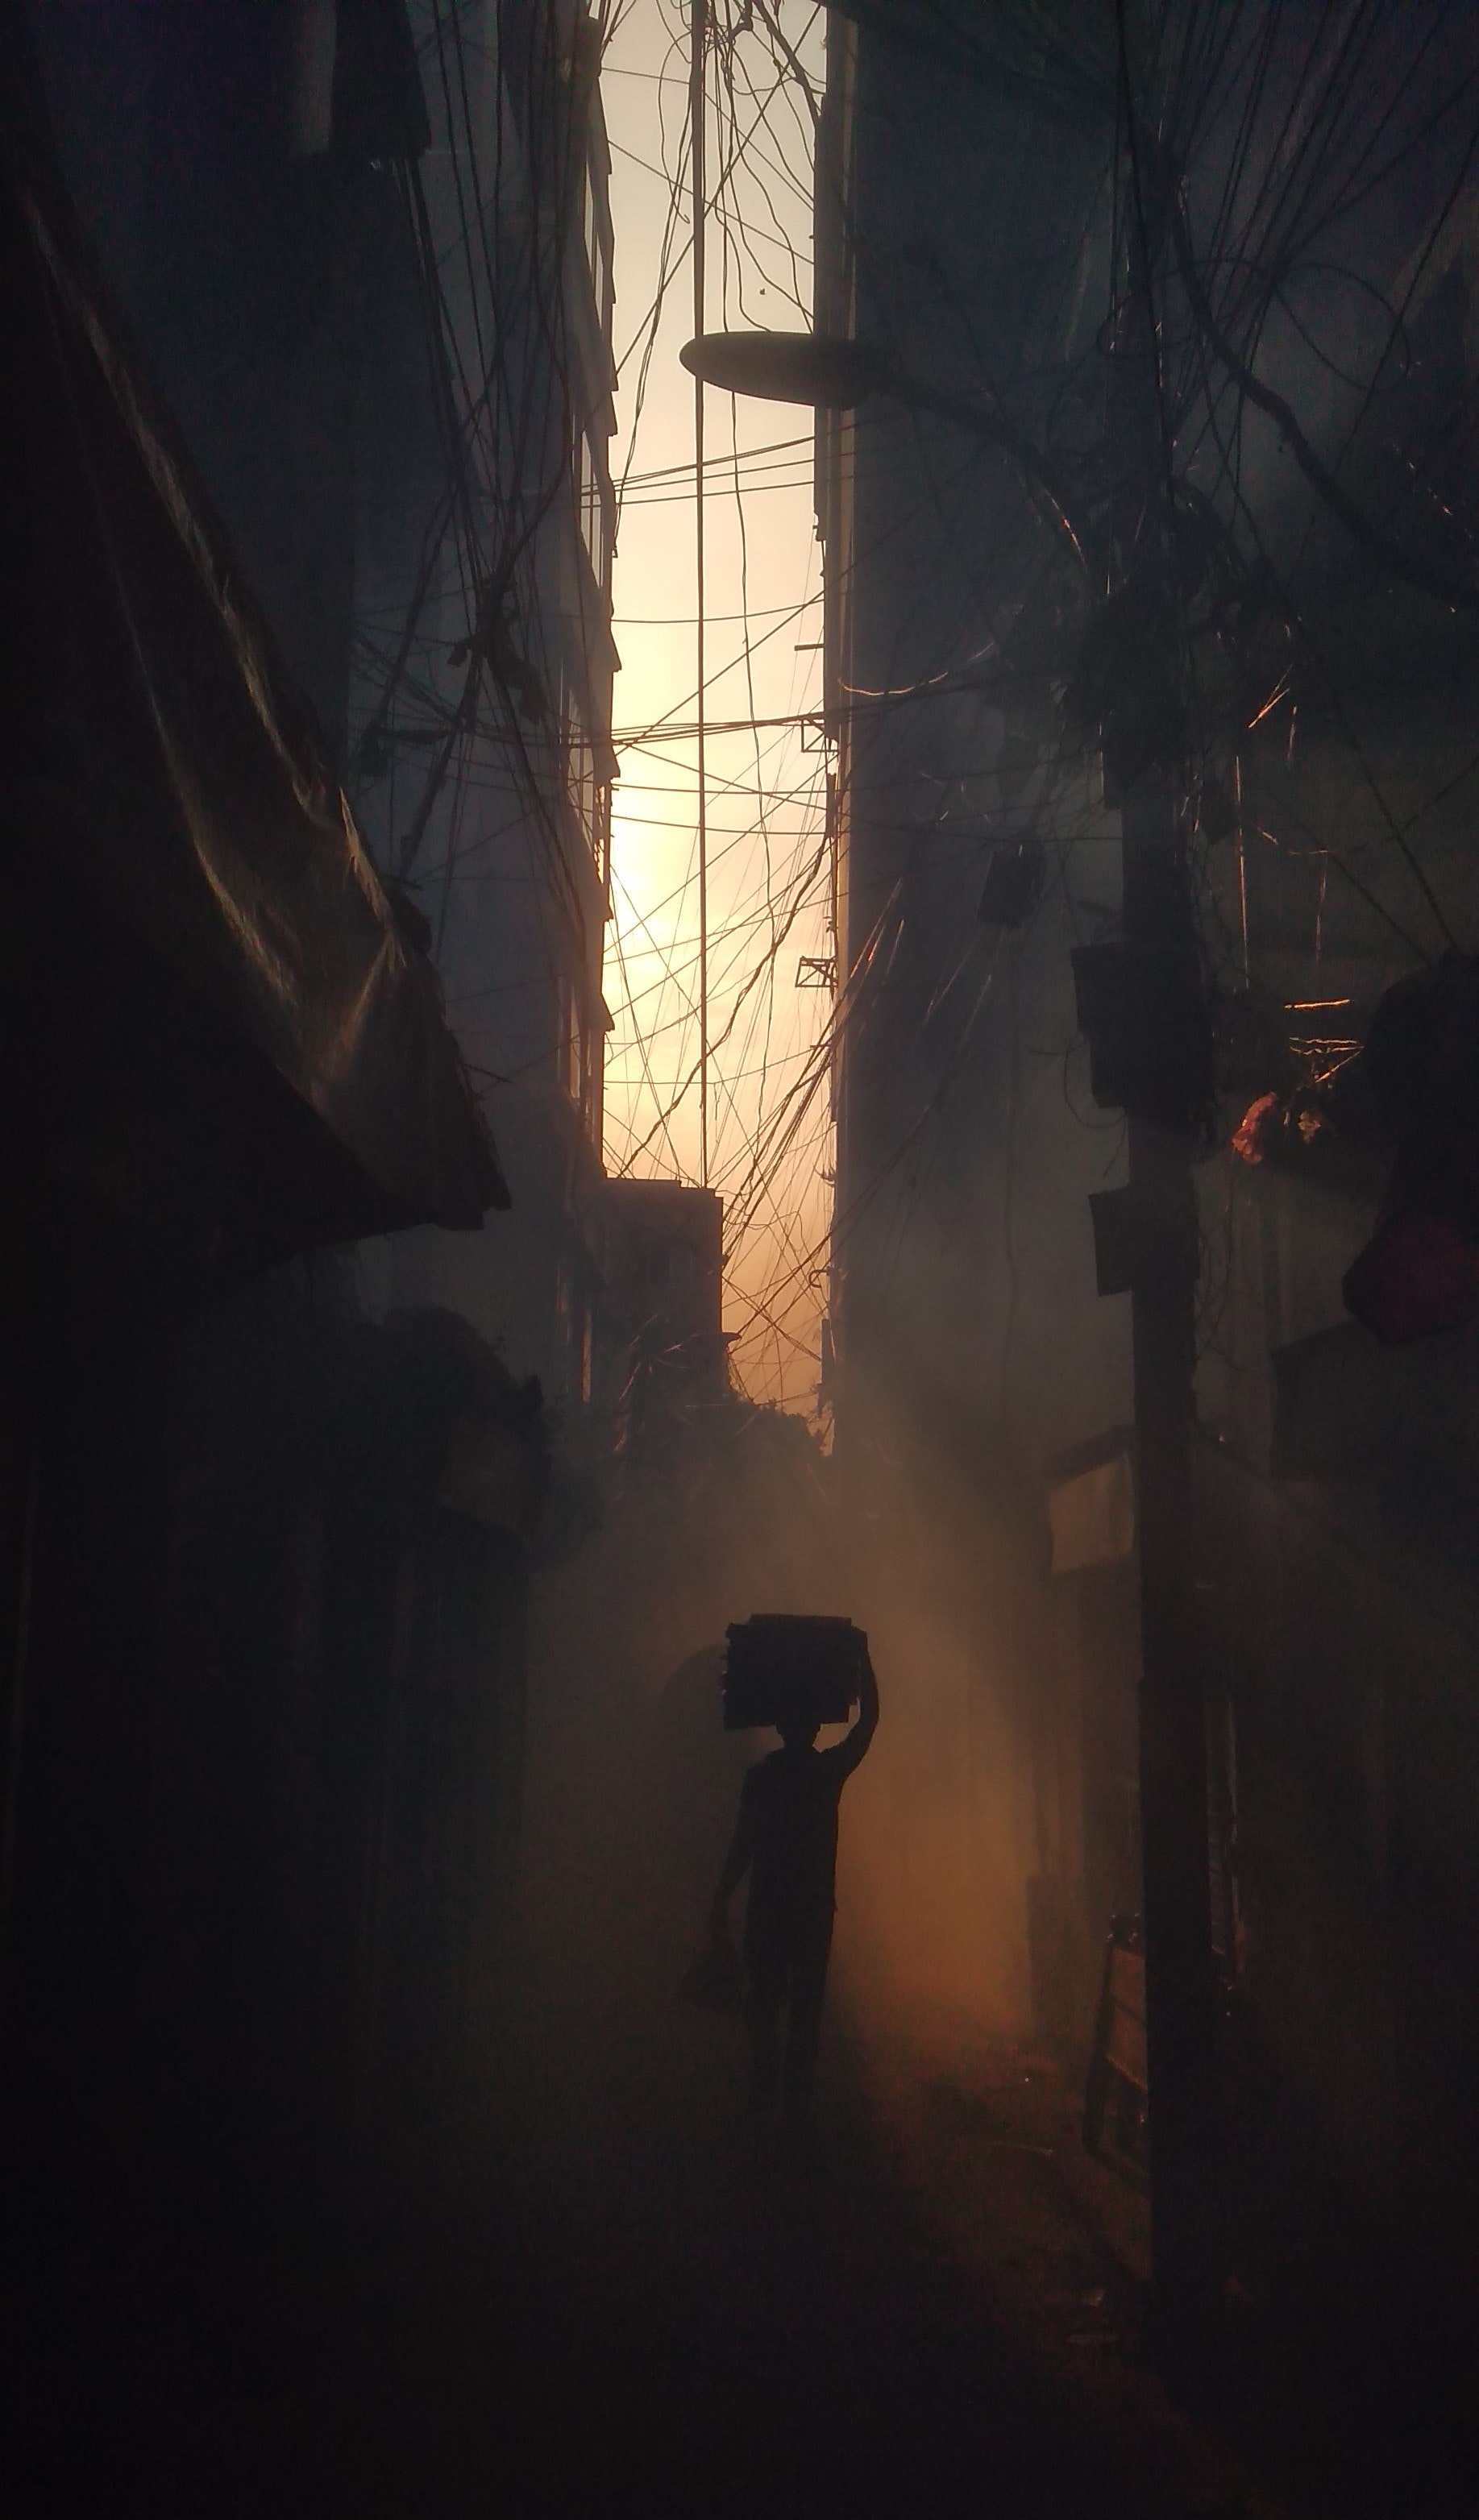
natural